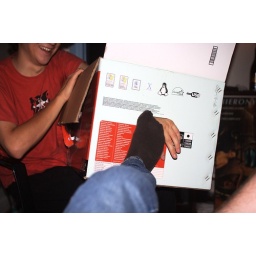
0101 020536 cat in a box